Secretary of State for the European Union

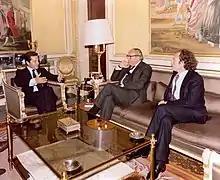
PM Adolfo Suárez with the EU Commission President, Roy Jenkins, and the Minister for Relations with the European Communities, Eduardo Punset.

The Secretary of State for the European Union (SEUE) is a senior official of the Ministry of Foreign Affairs, European Union and Cooperation of the Government of Spain. The SEUE is appointed by the Monarch with the advice of the Foreign Minister.